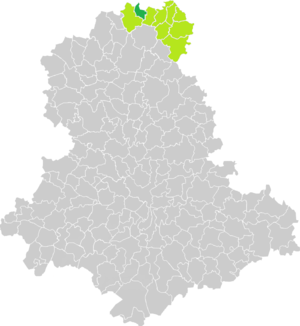
Carte de situation de la commune de Saint-Martin-le-Mault (en vert foncé) dans le votre Canton (en vert clair) sur une carte des communes de la Haute-Vienne
Saint-Martin-le-Mault est une commune française située dans le département de la Haute-Vienne en région Nouvelle-Aquitaine.